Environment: real
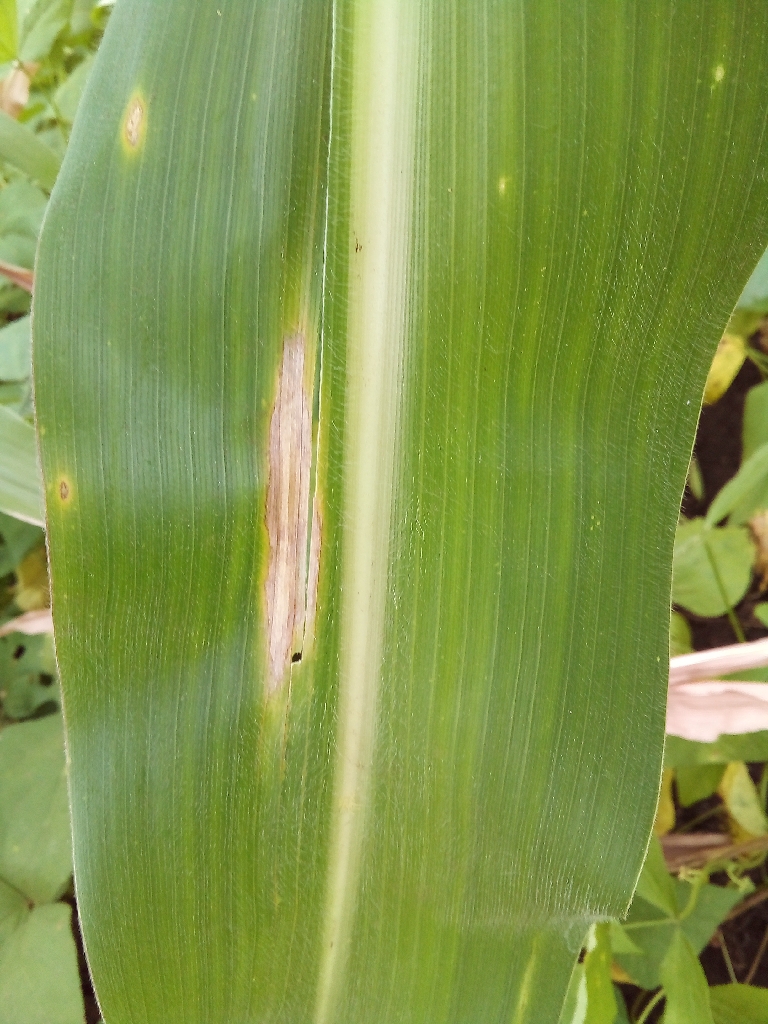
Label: northern_corn_leaf_blight